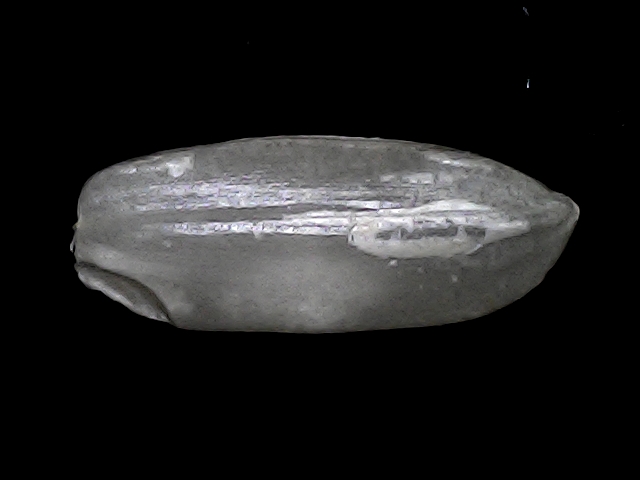
Rice variety: BRRI74